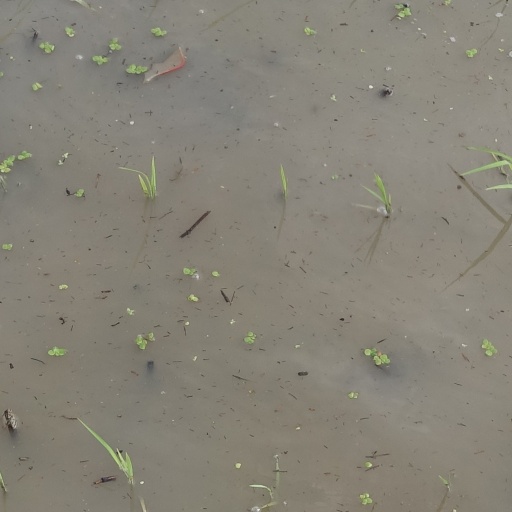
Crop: rice